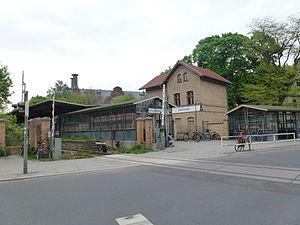
La gare de Berlin-Lichtenrade est une gare ferroviaire allemande de la ligne de Berlin à Dresde. Elle est située dans le quartier de Lichtenrade à Berlin.